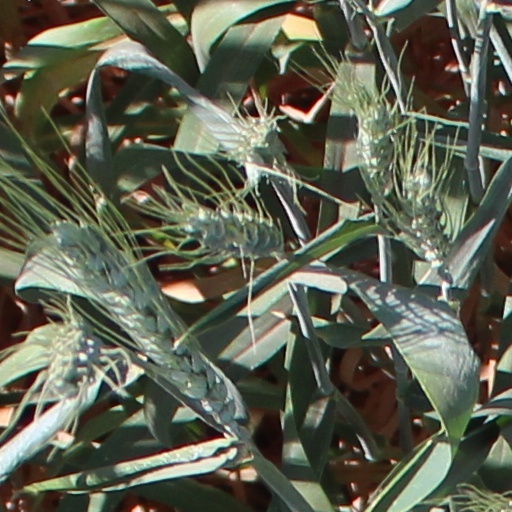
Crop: wheat